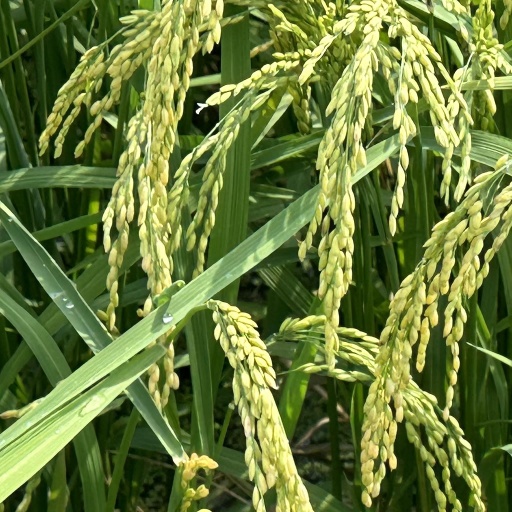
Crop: rice